Righteous Among the Nations

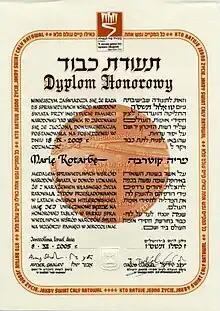
The Righteous Diploma of Maria Kotarba

In total, men and women from 51 countries have been recognized, amounting to more than 10,000 authenticated rescue stories. Yad Vashem's policy is to pursue the program for as long as petitions for this title are received and are supported by evidence that meets the criteria.